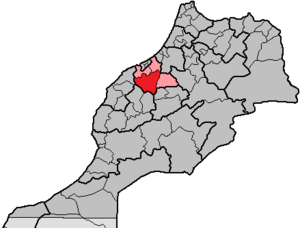
La Province de Settat est une subdivision à dominante rurale de la région marocaine de Casablanca-Settat. Elle tire son nom de son chef-lieu, Settat.